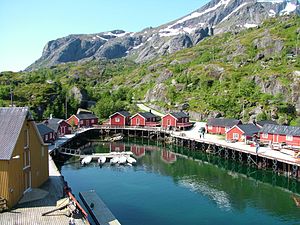
Nusfjord
Nusfjord
Nusfjord er et af Norges ældste og bedst bevarede fiskerlejer. Det ligger på Flakstadøya i Flakstad kommune, Lofoten, Nordland. I Nusfjord har der været fiskeri siden midten af det 19. århundrede. Fiskerlejet blev i UNESCOs arkitekturbeskyttelsesår udpeget som et af tre pilotprojekter i Norge om bevarelse og synliggørelse af enestående træhusmiljøer.